Karen O

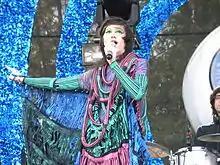
Karen O at Bumbershoot 2009

Jonze shot the video for Karen O & Danger Mouse's "Woman" live in one take as the duo performed on "The Late Show with Stephen Colbert".